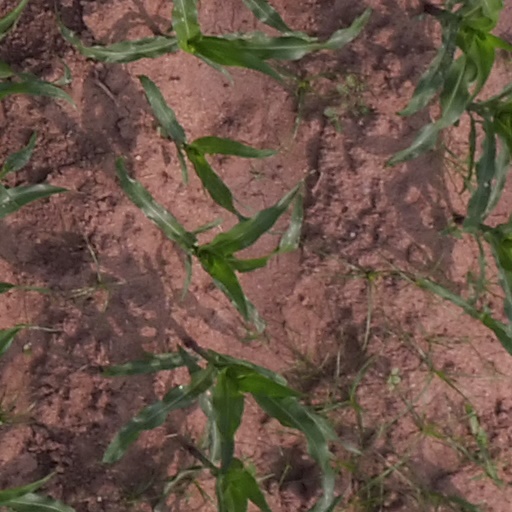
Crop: maize; corn